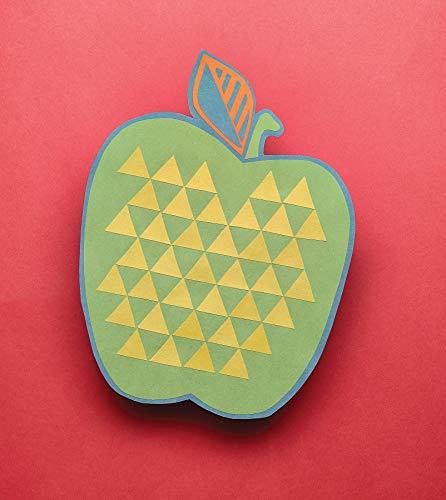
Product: SunWorks Construction Paper, Magenta, 12" x 18", 100 Sheets
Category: Arts, Crafts & Sewing | Crafting | Paper & Paper Crafts | Paper | Construction Paper
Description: SunWorks Construction Paper by Pacon, the 1 Teacher Approved Brand.
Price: $6.19
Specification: ASIN:B001FQMJFW|ShippingWeight:2.85pounds(Viewshippingratesandpolicies)|DateFirstAvailable:October28,2008